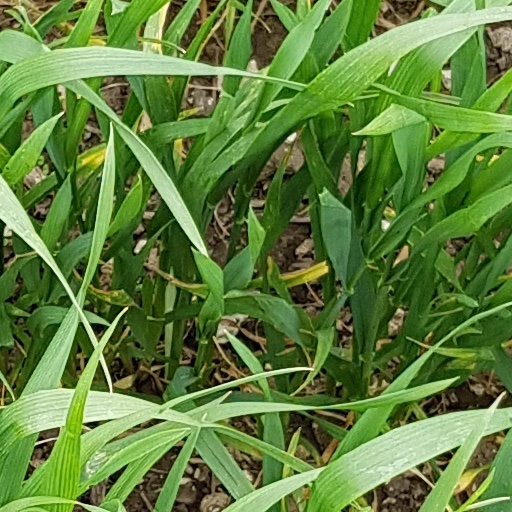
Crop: wheat